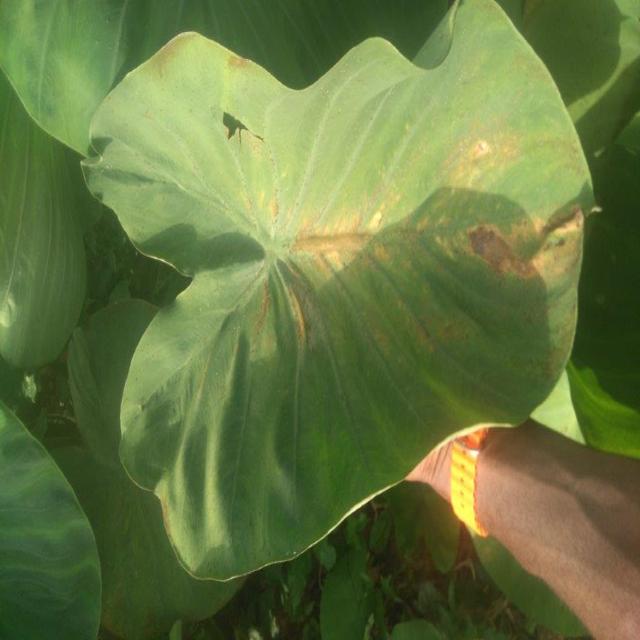
Label: Mid_Blight